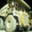
Label: truck